Hemshin people

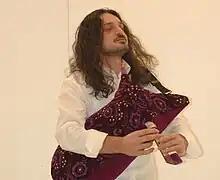
Hemshin musician Behçet Gülas plays the tulum.

Hemshin peoples are well known for their baking, tea growing, and the clever jokes, riddles, and stories that they tell. Some of the anecdotes that the Muslim Hemshinli tell are actually based on older Armenian ones. They accompany dances with their own brand of music using the "tulum" (the Pontic bagpipe) (for the Western group), the "şimşir kaval" (flute made of buxus) (for the Eastern group) or the "Hamshna-Zurna" (Hamsheni zurna) (for the Northern group). The traditional occupations of the Turkish Hemshinli are cultivating tea and maize, breeding livestock, and beekeeping. The Northern Hamshenis of Russia and Georgia, meanwhile, are primarily known as citrus, corn, tobacco and tea growers as well as fishermen.